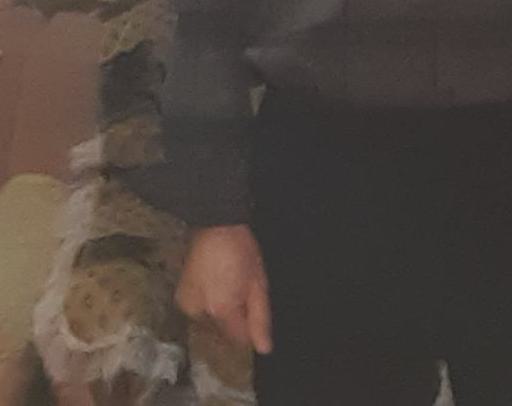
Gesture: no_gesture